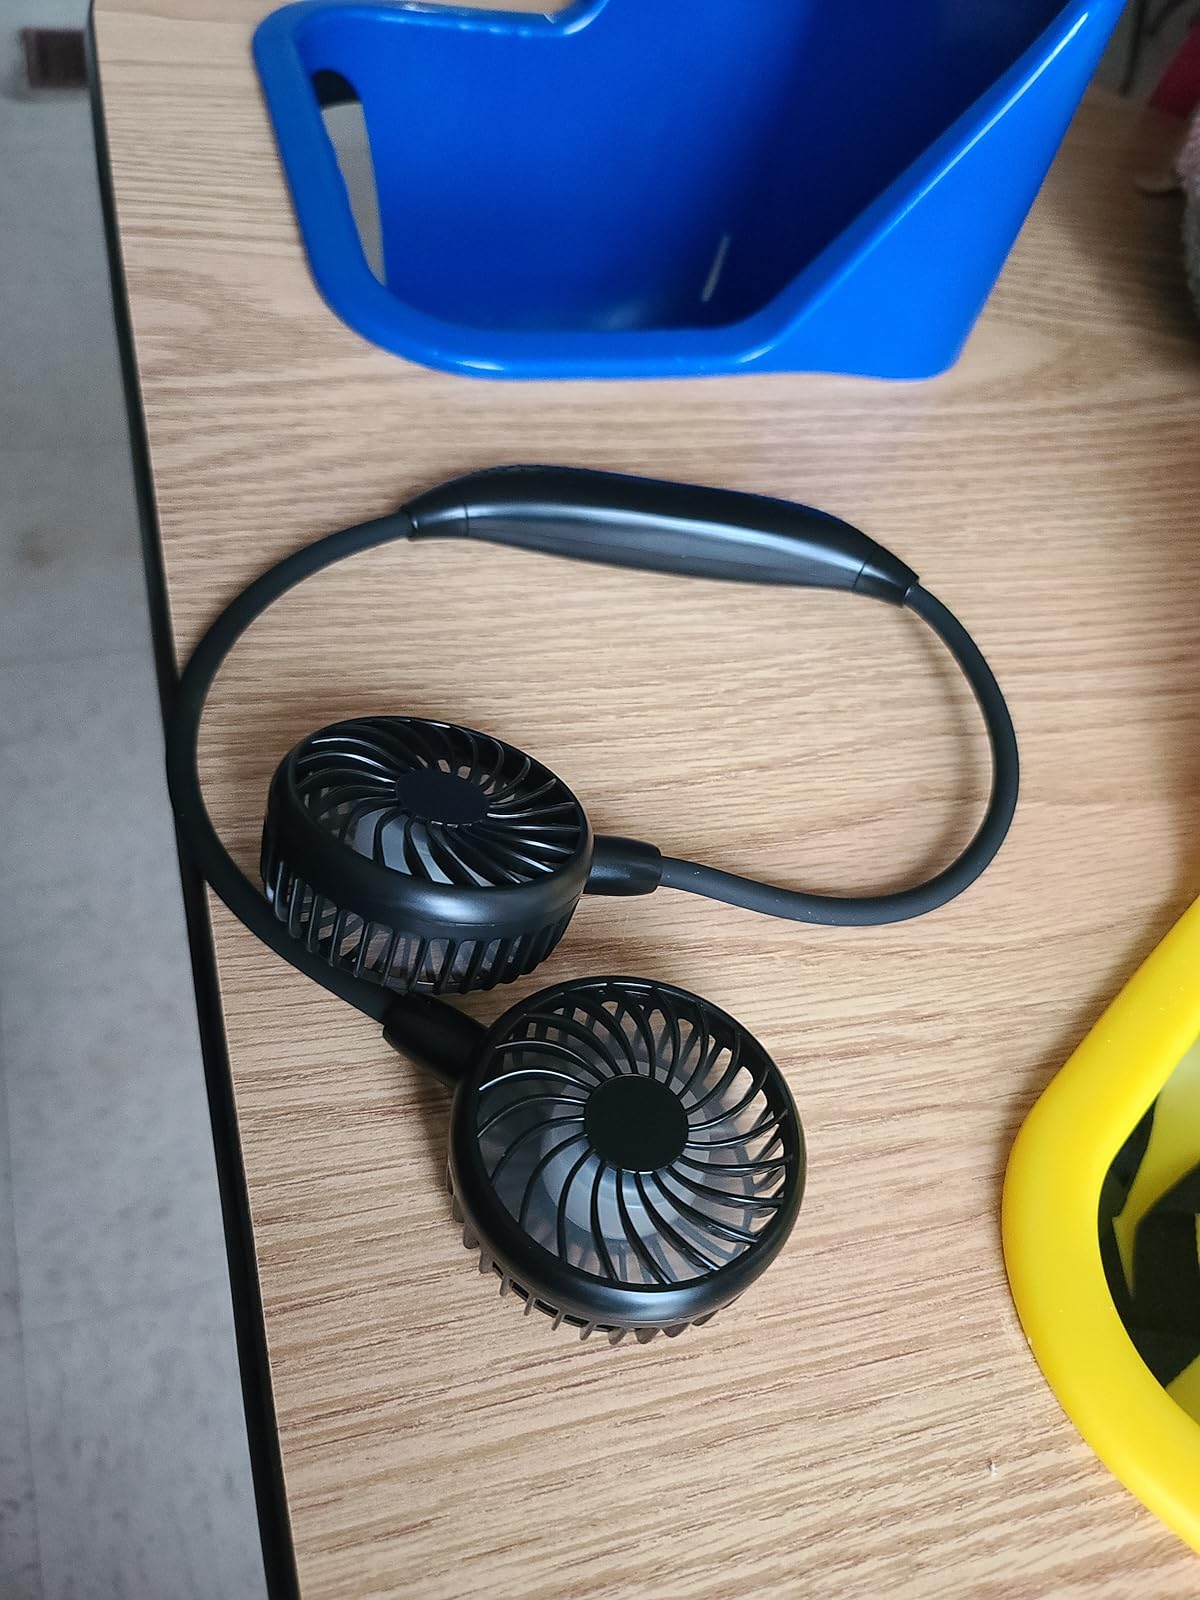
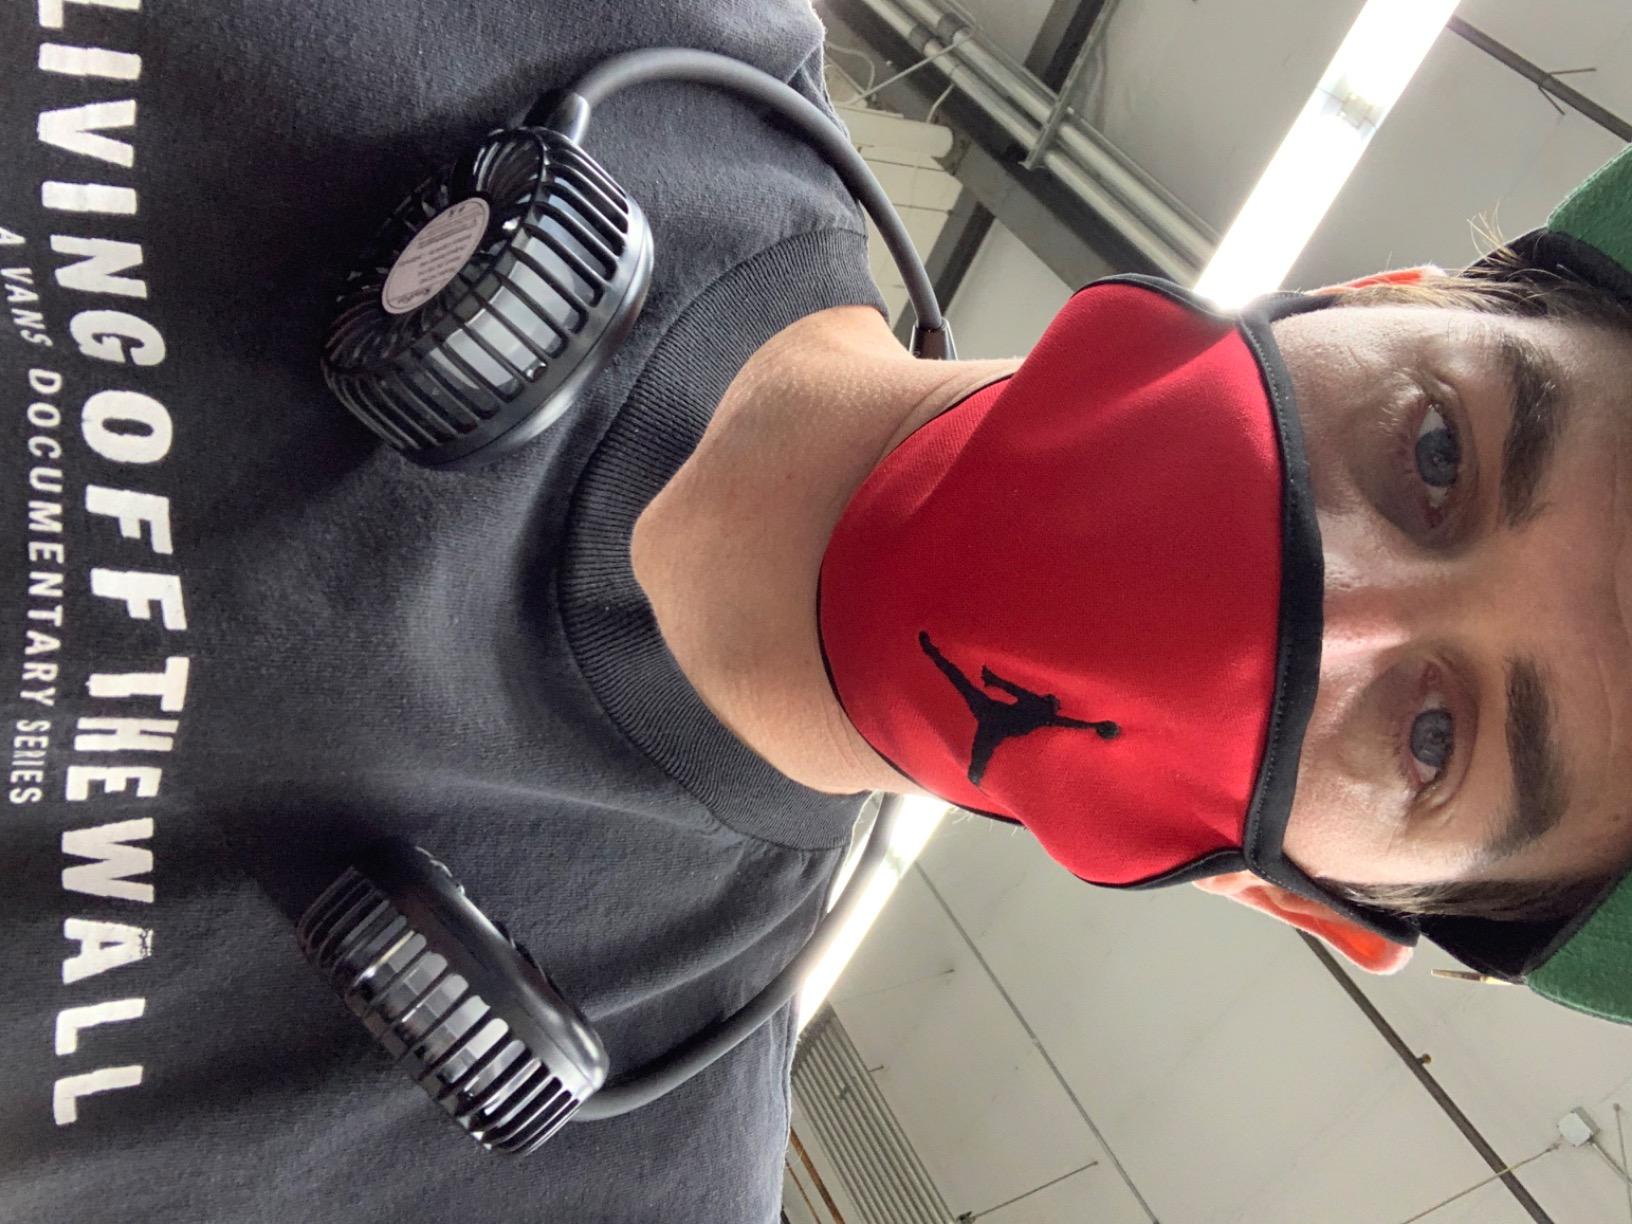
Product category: fan
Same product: yes